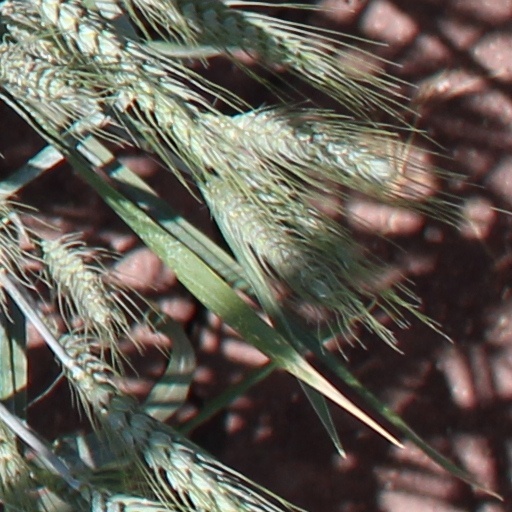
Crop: wheat